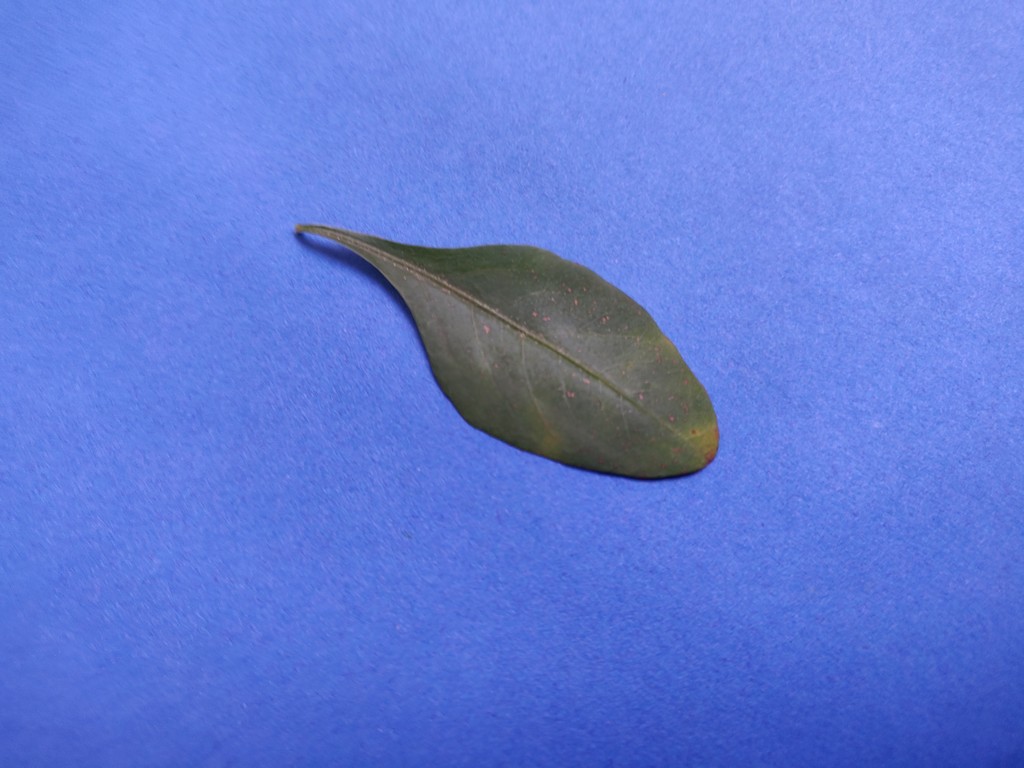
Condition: Unhealthy
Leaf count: single
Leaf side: front